Brachylophosaurus

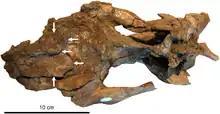
Specimen MOR 940 seen from above

In 1936, American paleontologist Charles Mortram Sternberg led an expedition of the Geological Survey of Canada to the region of Dinosaur Provincial Park, Alberta, collecting multiple specimens for the Canadian Museum of Nature including a skull and partial skeleton of a hadrosaur (CMN 8893). This specimen was found in a thin sandstone bed of the Oldman Formation above the mouth of Little Sandhill Creek on the Red Deer River, above the water level. Sternberg labelled this quarry, near Steveville, Alberta, as quarry No. 58, and though he marked it with a stake and identified it on a map, it was lost for more than 20 years as the back wall had collapsed and buried the marker, only being rediscovered in 2001 and officially designated Q103. When first collected, Sternberg believed that CMN 8893 represented a new species of the hadrosaur "Gryposaurus", but additional study led to his reinterpretation of the specimen as quite distinct and in need of a new genus, superficially similar to "Gryposaurus" and "Kritosaurus" but likely closer to "Saurolophus". As such, in 1953 Sternberg named CMN 8893 "Brachylophosaurus canadensis", identifying it as a relative of all aforementioned hadrosaurs within the subfamily Hadrosaurinae. The genus name is derived from the Ancient Greek words βραχύς ("brachys"), λόφος ("lophos"), and σαῦρος ("sauros"), meaning "short", "crest", and "lizard".